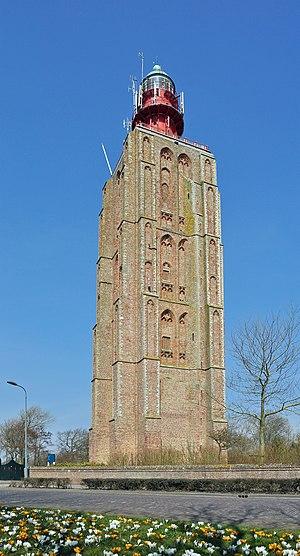
Westkapelle (province de Zélande, Pays-Bas)